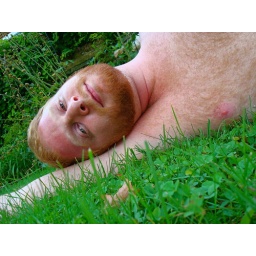
green eyes in the grass 2